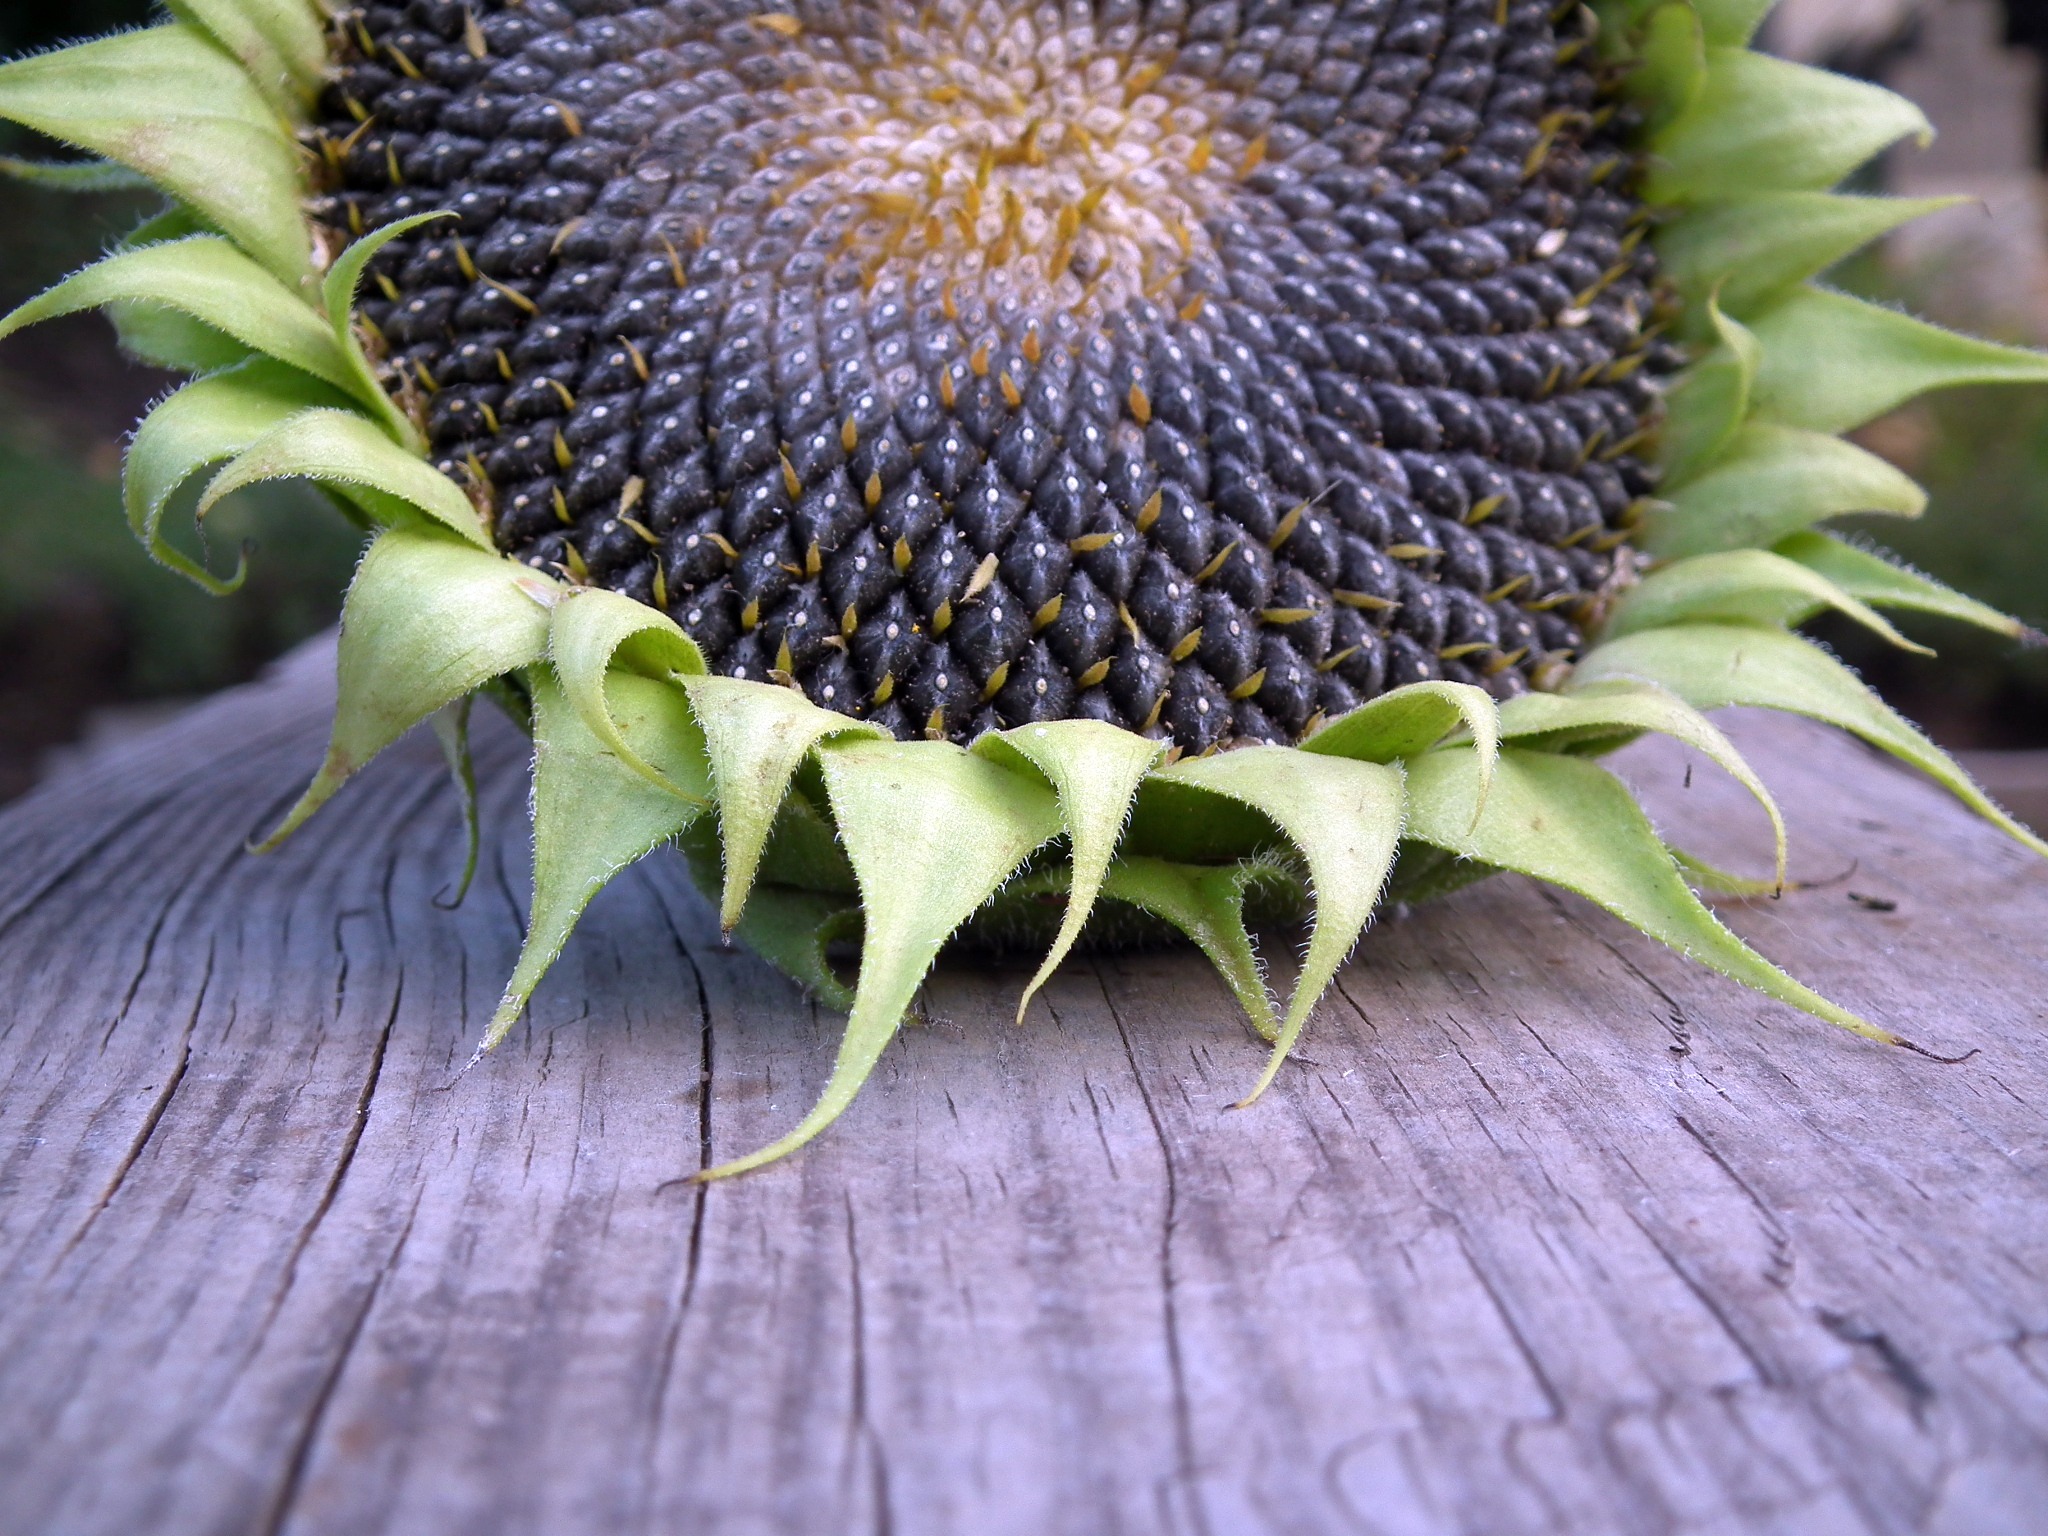
plant, fruit, leaf, flower, petal, green, harvest, produce, autumn, botany, black, garden, flora, sunflower, close up, sheet, seeds, grey, thistle, sunflower seeds, floristry, macro photography, wooden board, flowering plant, daisy family, sunflower seed, plant stem, land plant